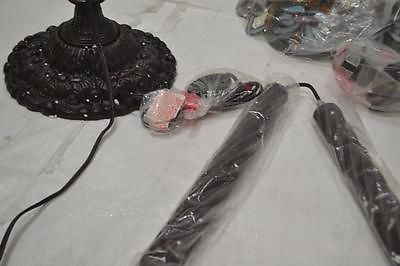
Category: lamp